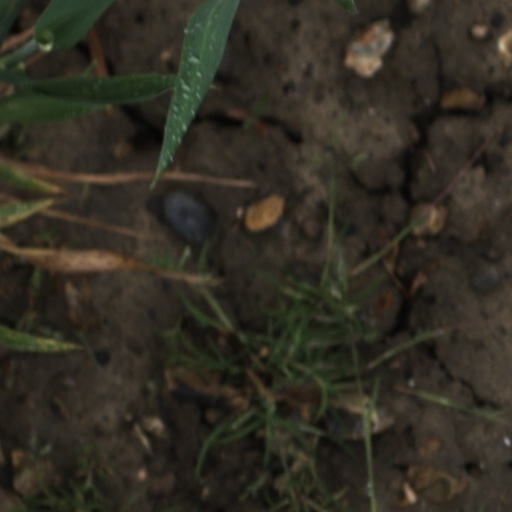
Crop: wheat